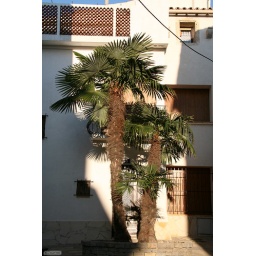
A cool house in the street with the Palm tree.